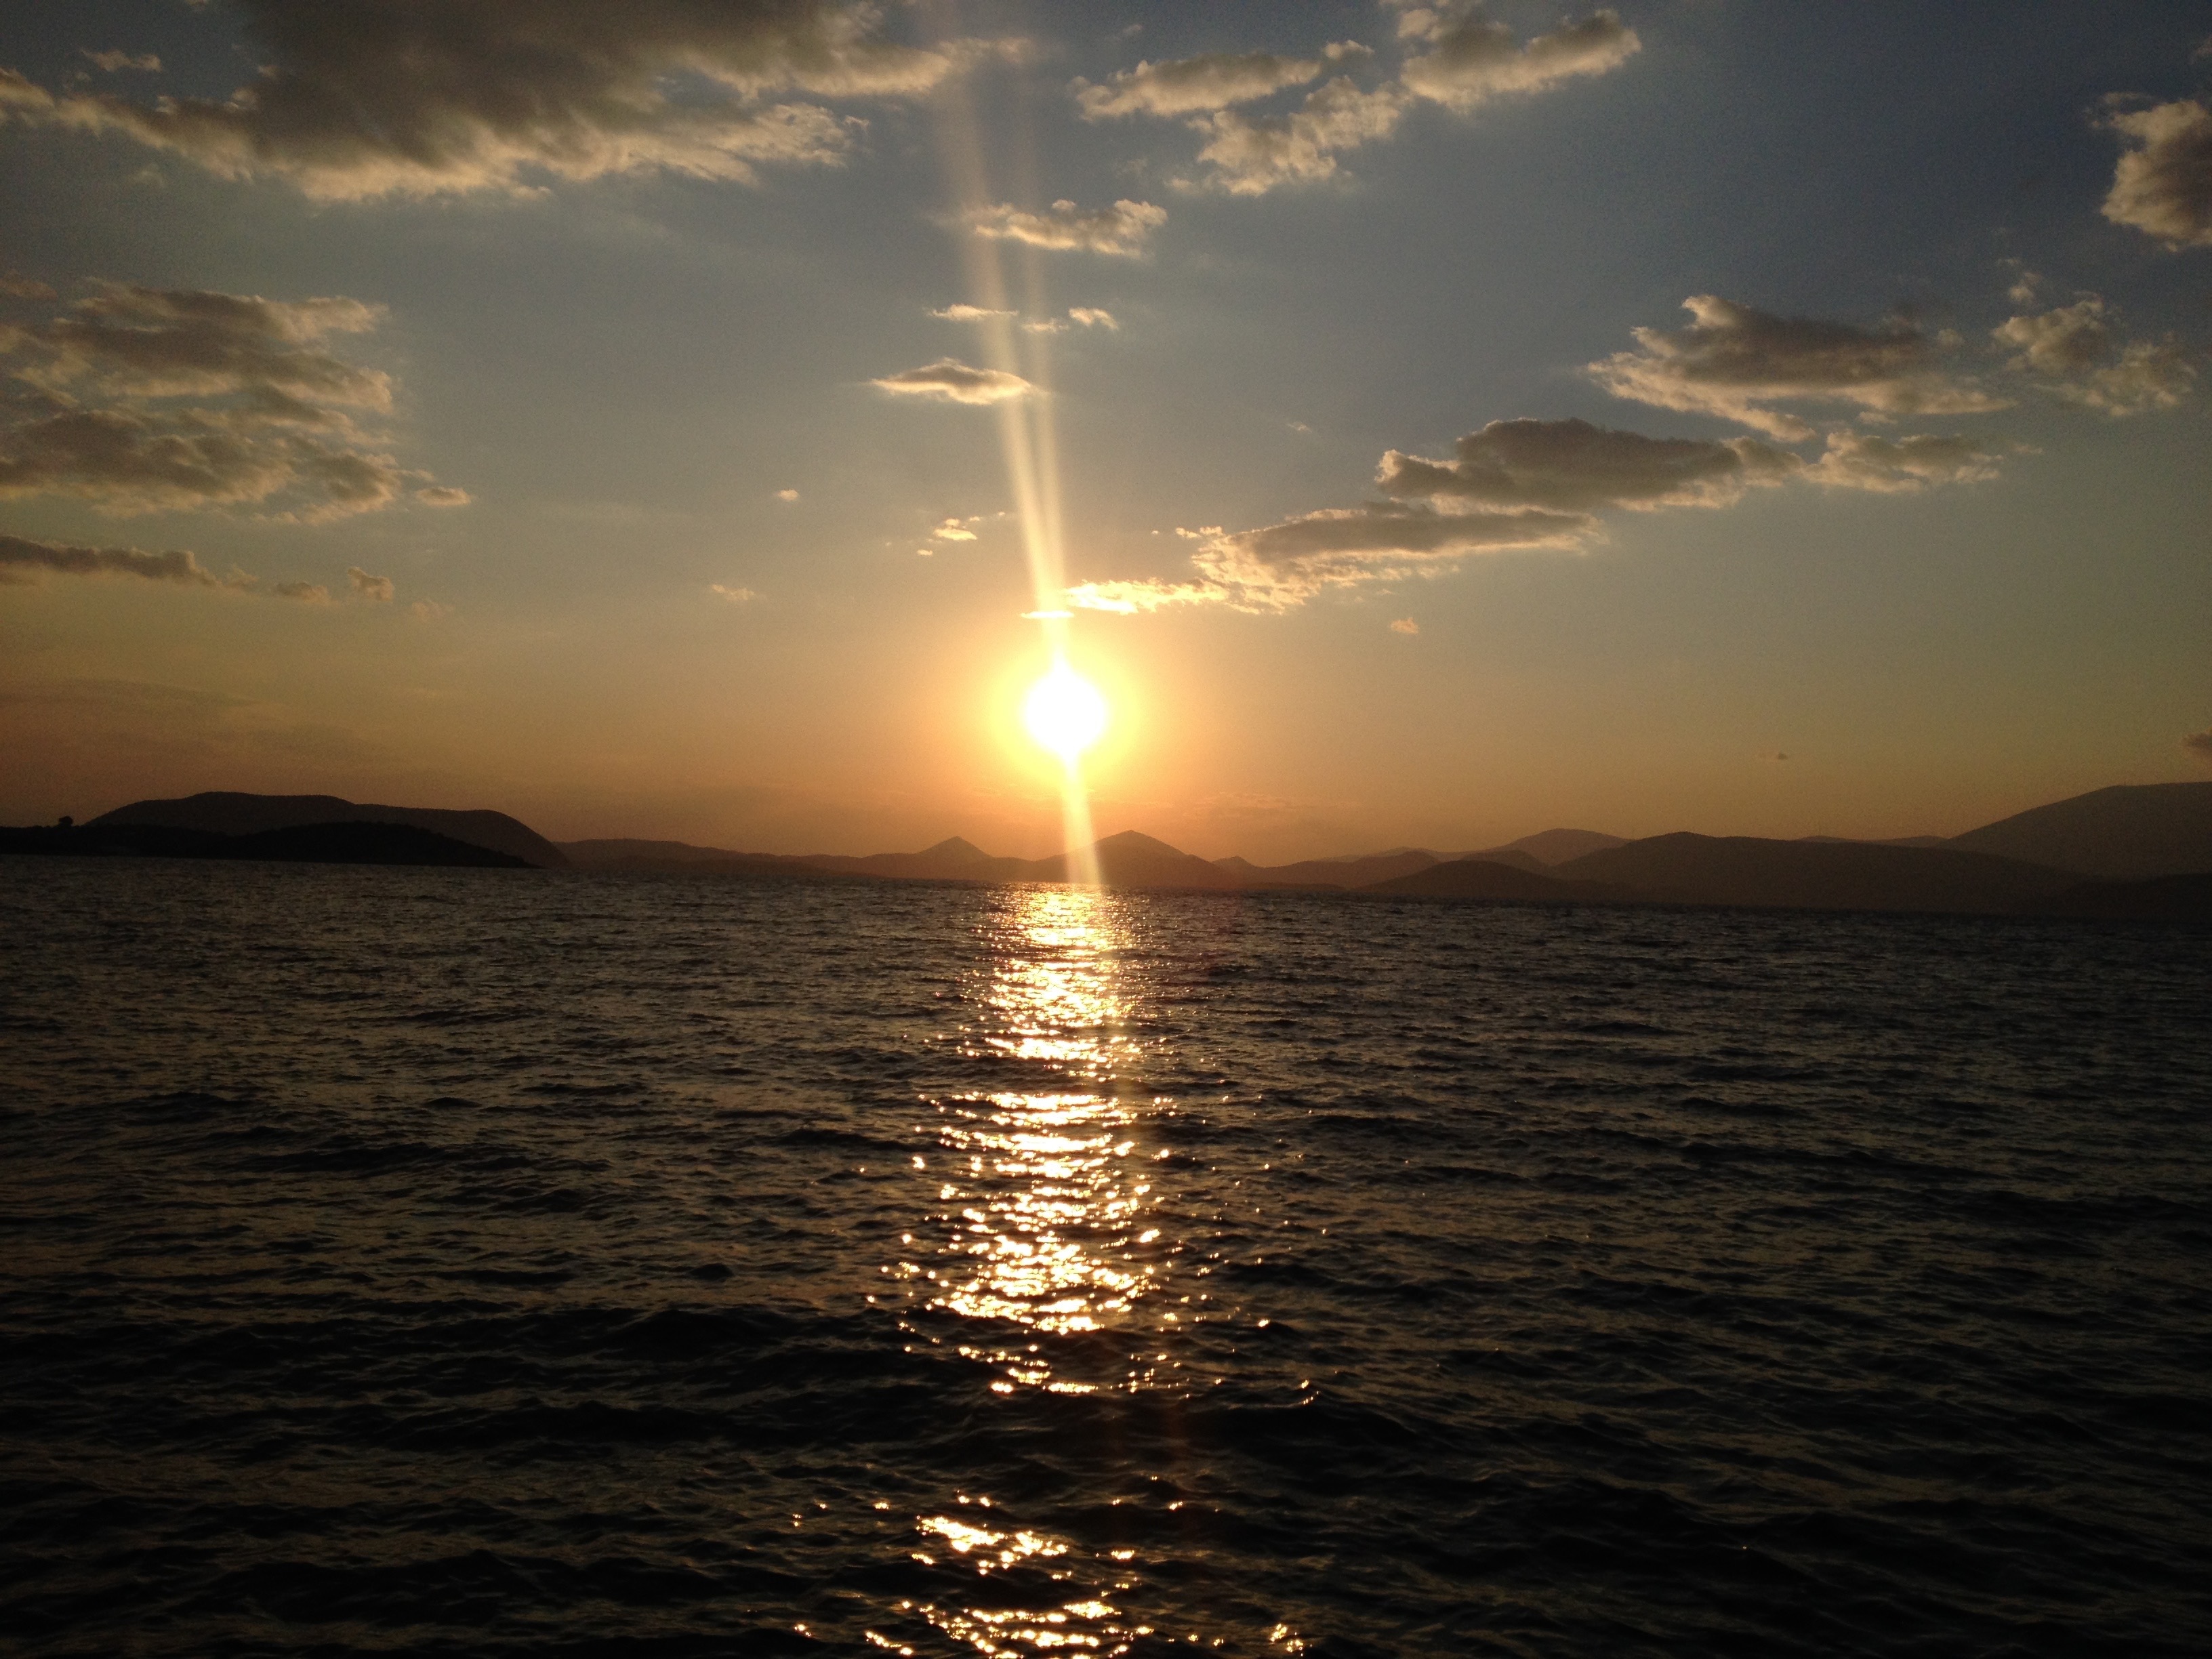
beach, sea, coast, ocean, horizon, cloud, sun, sunrise, sunset, sunlight, morning, wave, dawn, dusk, evening, reflection, afterglow, wind wave